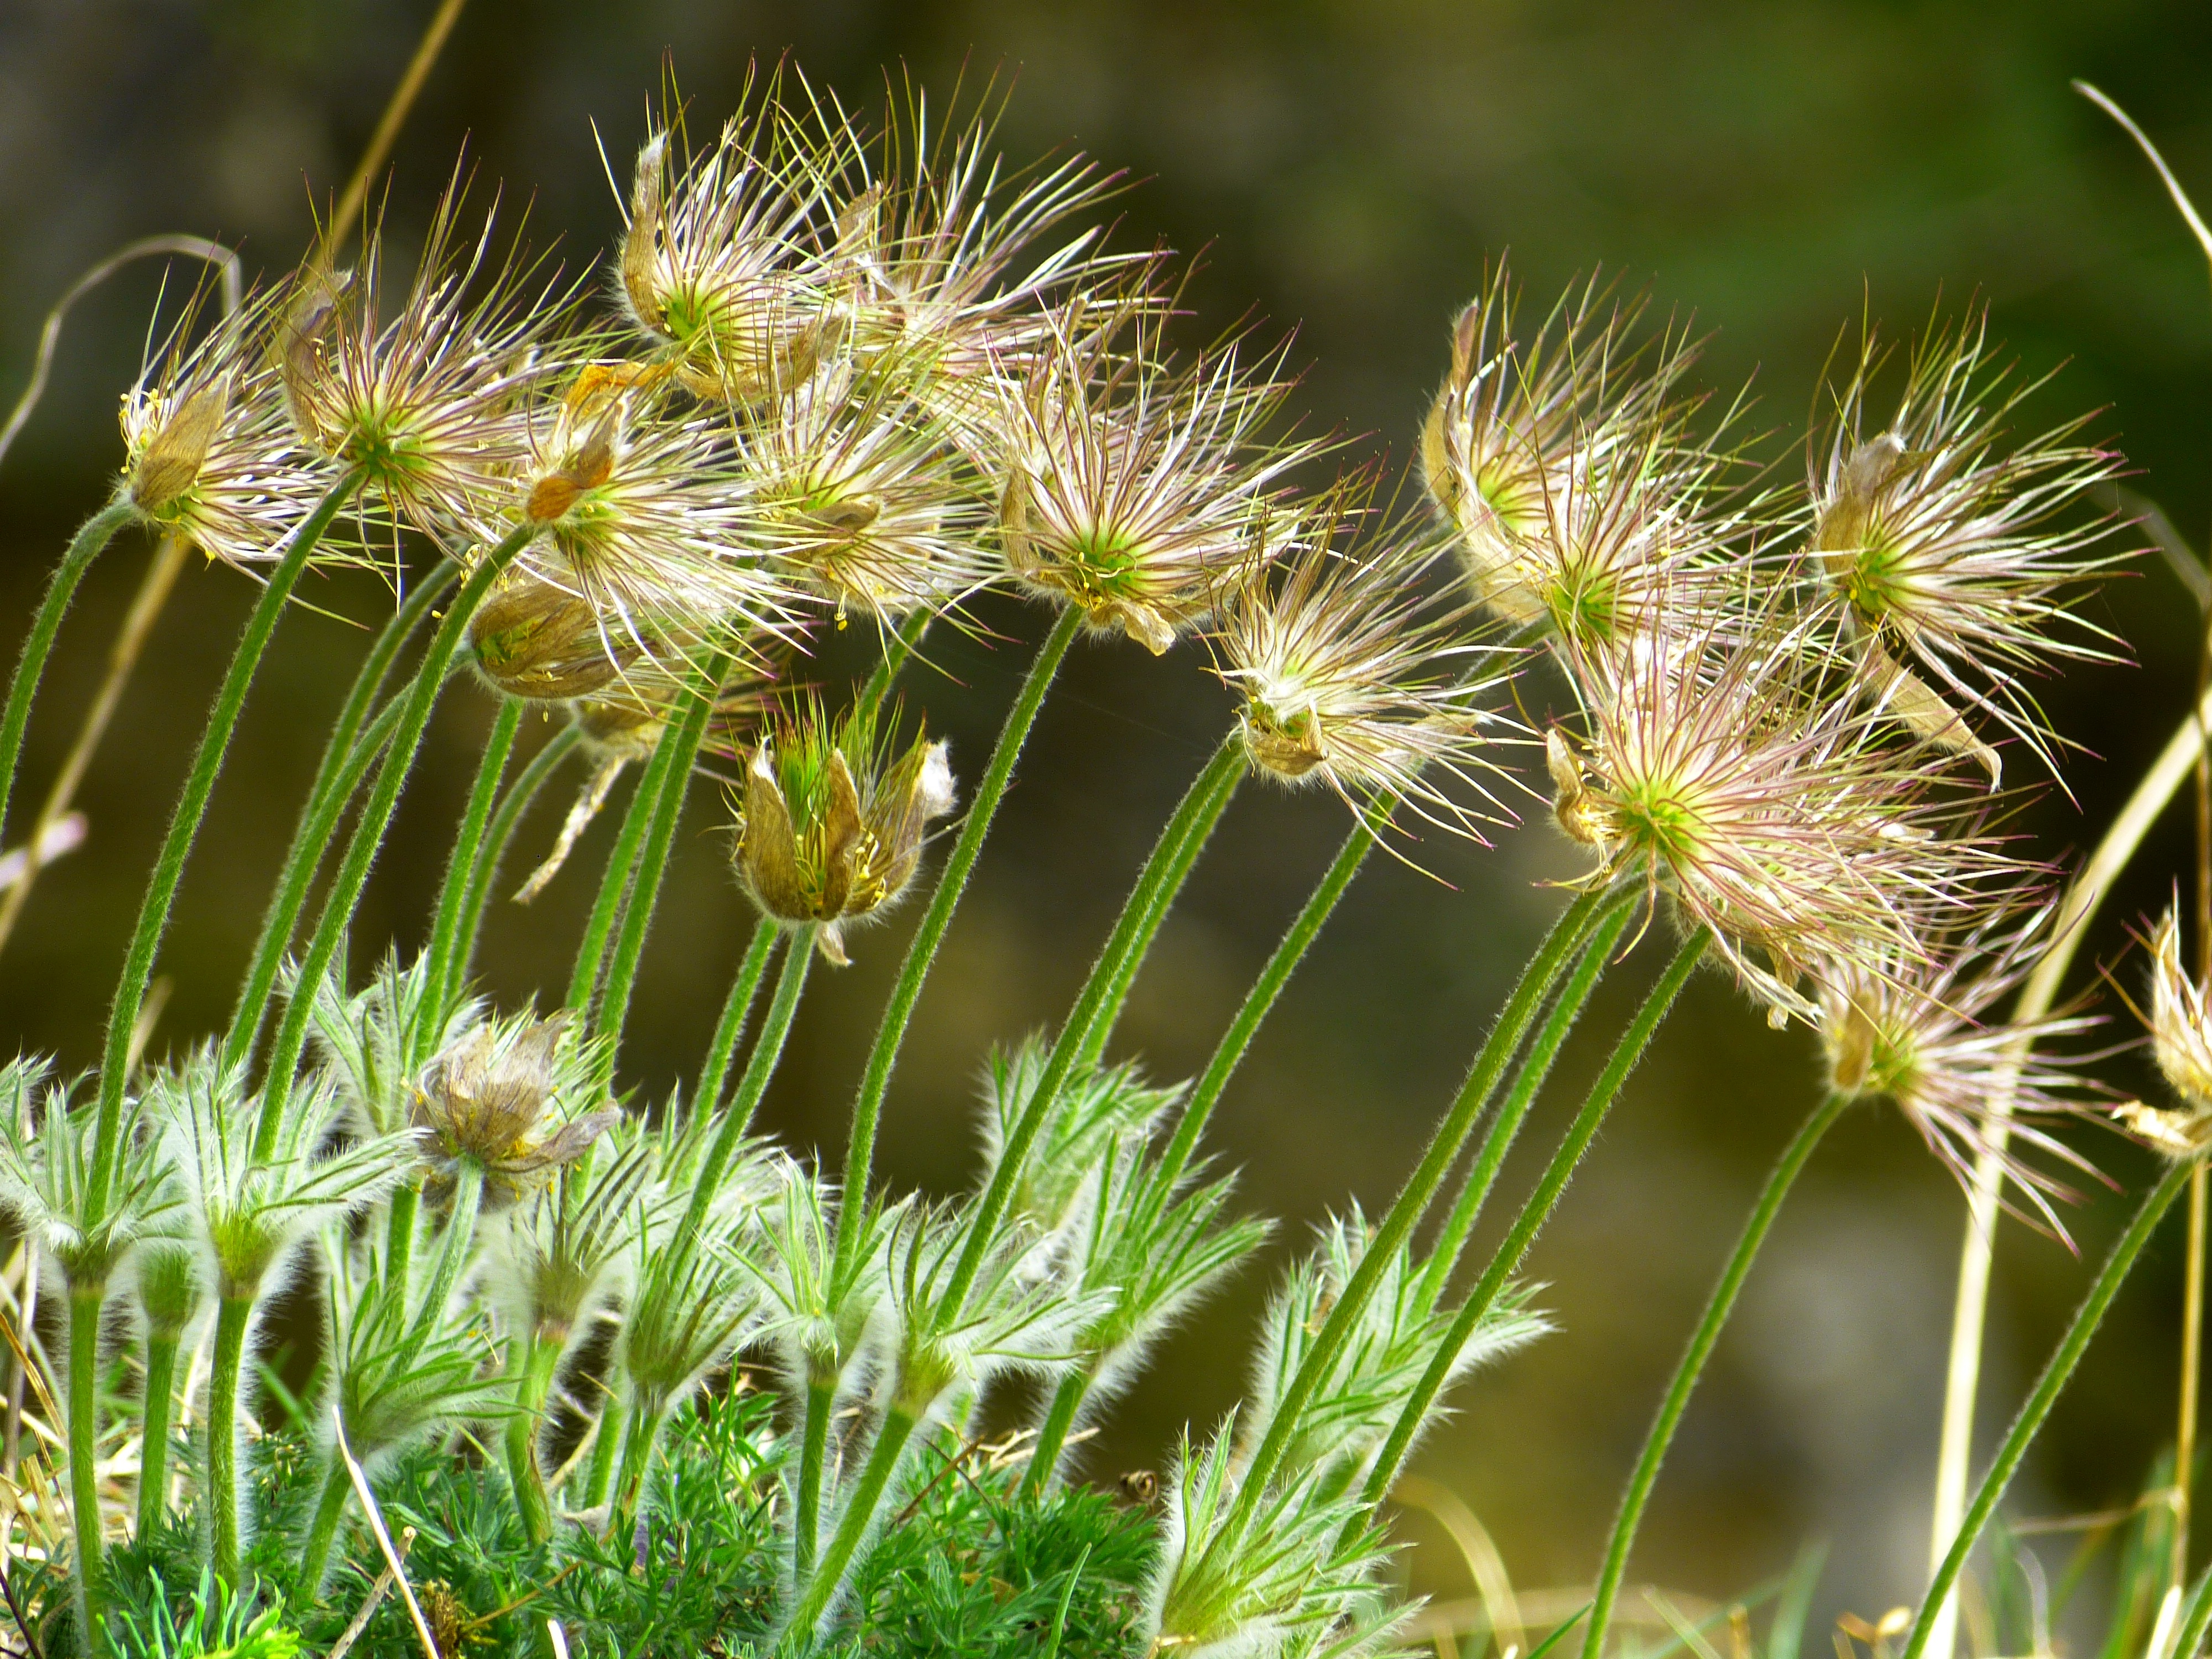
tree, nature, grass, branch, plant, flower, purple, spring, produce, botany, blue, flora, wildflower, close up, faded, larch, macro photography, pasque flower, common pasque flower, dry plant, pulsatilla vulgaris, flowering plant, hahnenfu gew chs, grass family, plant stem, land plant, thorns spines and prickles